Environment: real
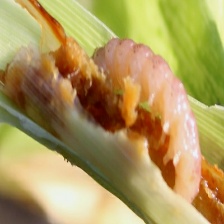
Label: fall_armyworm